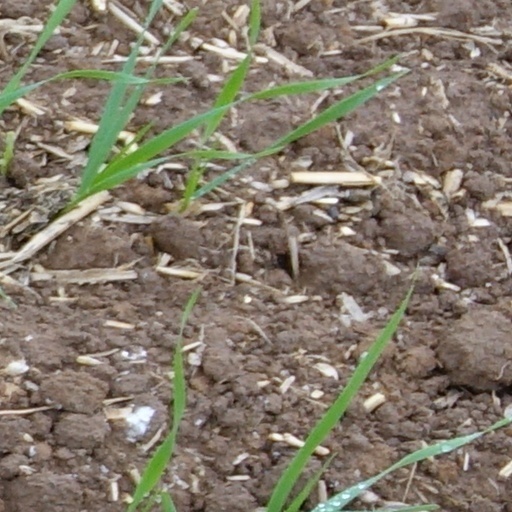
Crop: wheat